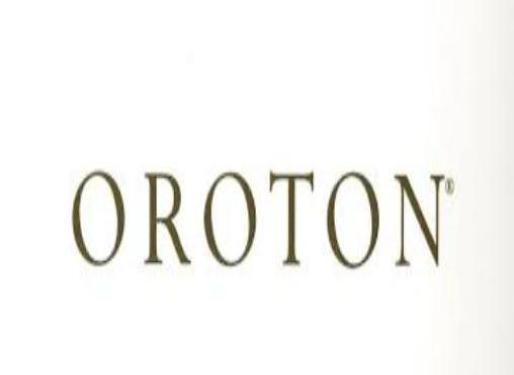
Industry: Clothes